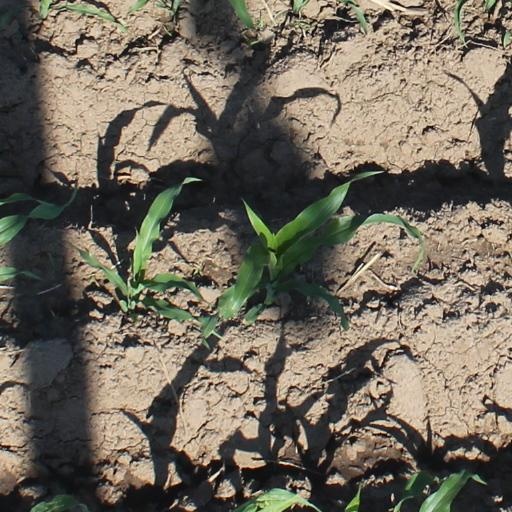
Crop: maize; corn